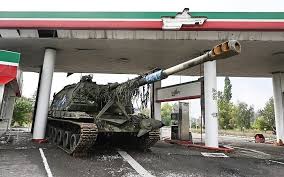
Label: 2S19_MSTA